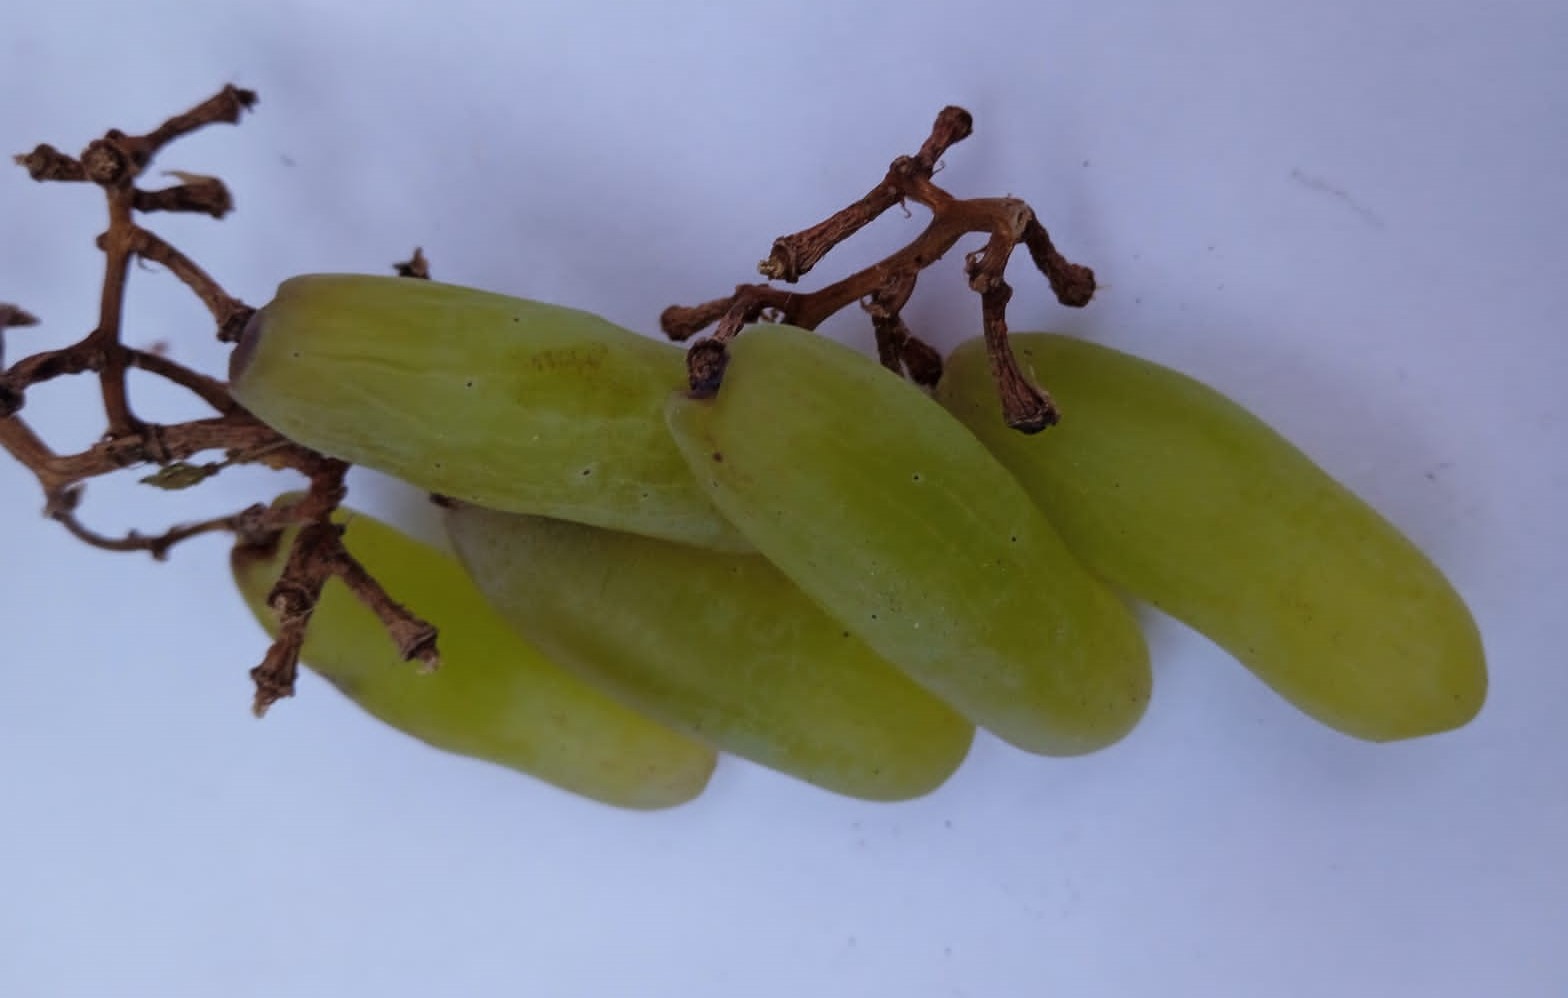
Fruit: grape
Condition: rotten